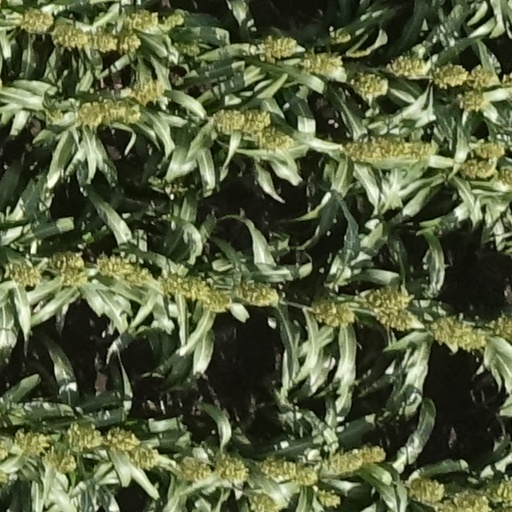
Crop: sorghum